Kate Isabel Campbell

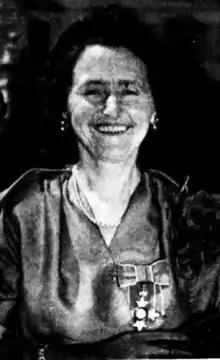
Campbell, wearing her CBE, 4 March 1954

Dame Kate Isabel Campbell (22 April 1899 – 12 July 1986) was a noted Australian physician and paediatrician. Campbell's discovery, that blindness in premature babies was caused by high concentrations of oxygen, resulted in the alteration of the treatment of premature babies world-wide and for this she received global recognition.